Finnish Guards' Rifle Battalion

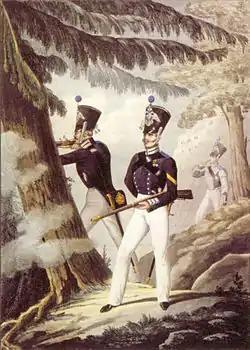
Finnish Guards in the uniforms of 1828. Two privates and a trumpeter in the background.

As the battalion gained a higher standing, its strength was also increased to 600 guardsmen. At the same time, it was specified that only men taller than 5 feet and 6,5-inches (168 cm) could be recruited. The Helsinki Training Battalion had only had two permanent officers; a commander and his adjutant, and any other officers were temporarily assigned on secondment from other units of the army. With its promotion to a guard unit, the battalion received 17 permanent officers. Furthermore, the battalion still had to accept all the qualified Finnish noblemen willing to enter military service as non-commissioned officers, as long as they could pay their own living costs until a vacancy for a commissioned officer opened up and they were promoted to commissioned officers. As a result, the battalion became a career shortcut for young noblemen wanting to become officers. In 1829, the command language of the battalion was changed to Russian, replacing the former Swedish. However, the orders of the day and correspondence were still nonetheless written in Swedish for the battalions entire operational history. Additionally, during the last years of the unit, a parallel diary was also kept in Finnish language.